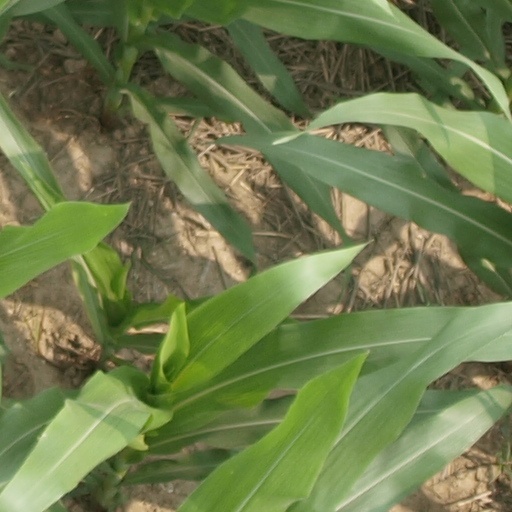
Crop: maize; corn